Lakes in Bengaluru

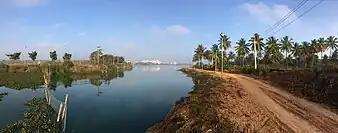
A water body surrounded by a mud path and trees. In the far distance apartments are visible.

Analysis of freely available Google Earth imagery between 2002 and 2019 for macrophytes and phytoplankton cover in Bellandur and Varthur lakes showed that macrophyte cover never fell below 29% of the total wetland cover with a perennial average of nearly 60%. Algae was about half that of the macrophyte cover. Water hyacinth has favoured types of moorhen, heron, and egret, and has caused the loss of a type of wader. Aquatic weed harvesters are used on Bellandur lake.